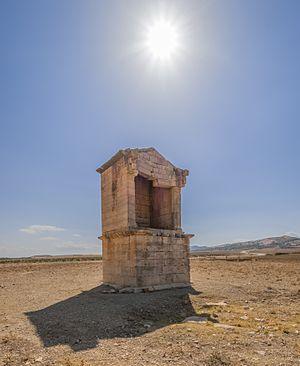
Mausolée de C. Marius Romanus